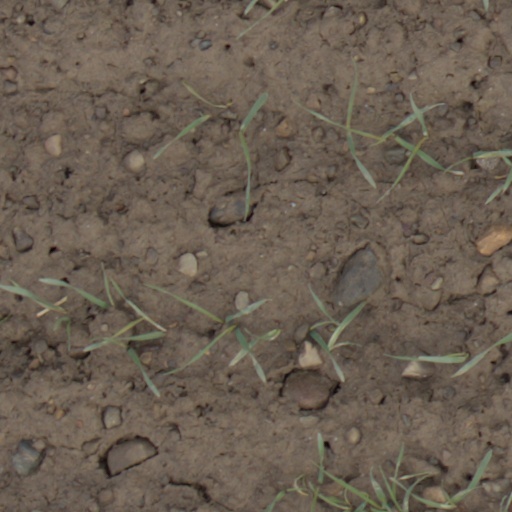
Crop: wheat